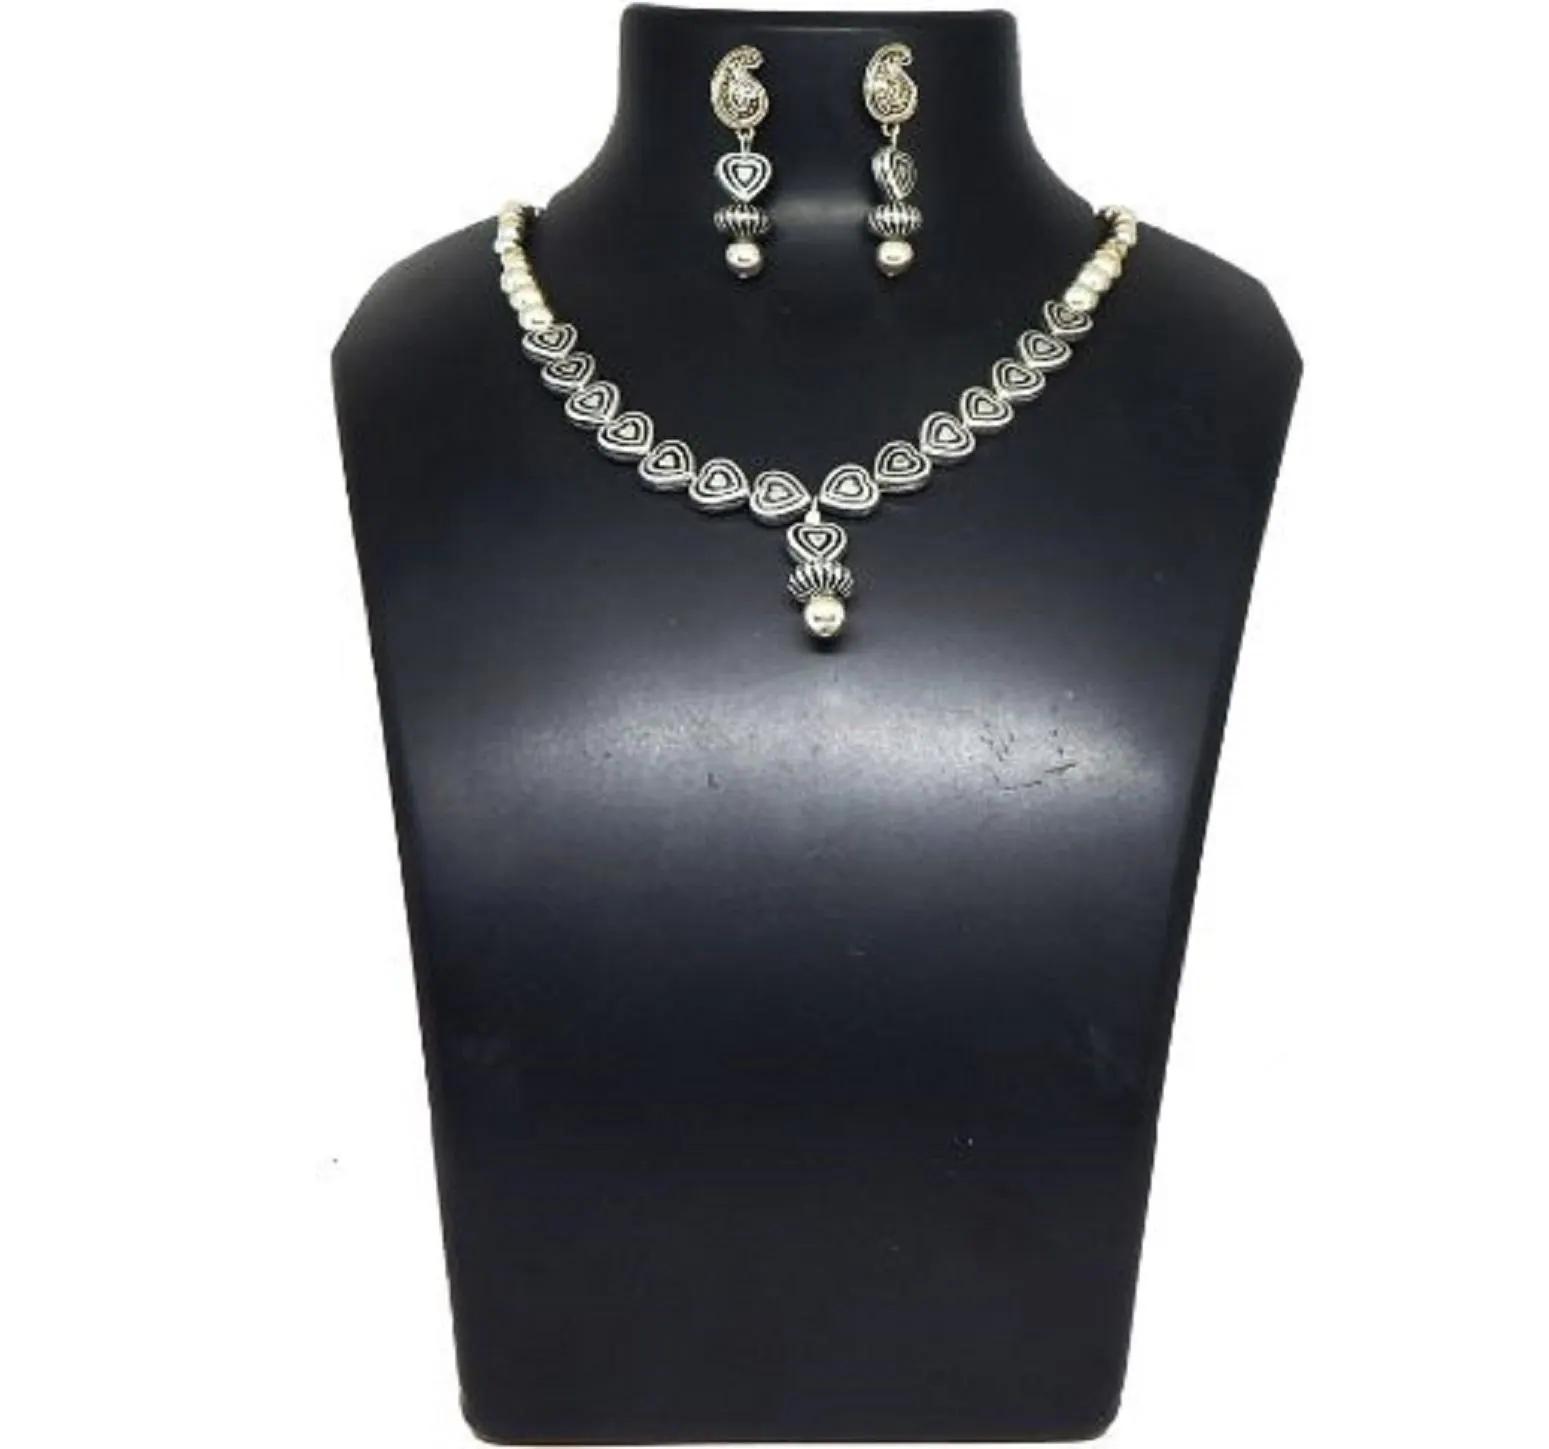
JAYA VISION ENTERPRISES Metal Beads Necklace
Type: Necklaces
Brand: JAYA VISION ENTERPRISES
Price: Rs. 490
JAYA VISION ENTERPRISES Metal Beads Necklace